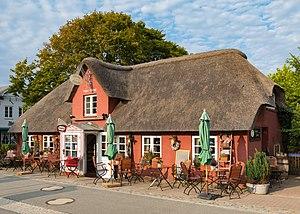
Amrum est une île allemande de la mer du Nord faisant partie îles frisonnes septentrionales.